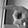
ASL letter: P